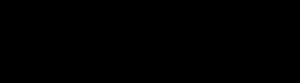
La vitamine E est une vitamine liposoluble recouvrant un ensemble de huit molécules organiques, quatre tocophérols et quatre tocotriénols. La forme biologiquement la plus active est l'α-tocophérol, la plus abondante dans l'alimentation étant le γ-tocophérol. Ces molécules sont présentes en grande quantité dans les huiles végétales. Elles agissent, parallèlement à la vitamine C et au glutathion, essentiellement comme antioxydants contre les dérivés réactifs de l'oxygène produits notamment par l'oxydation des acides gras.